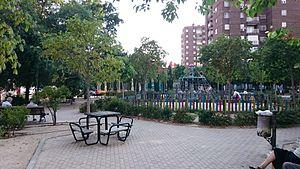
Aluche est un quartier administratif de la ville de Madrid qui appartient au district de Latina. Il tient son nom du ruisseau Luche, dont le cours passait sur son territoire actuel.
Le parc Aluche, officiellement connu jusqu'en 2016 parc Arias Navarro, est situé dans le quartier d'Aluche inclut dans le district de Latina, au sud-ouest de la ville de Madrid, en Espagne. Il est délimité par les calles de Valmojado, Quero, Tembleque, Maqueda et Seseña et coupé en deux par la calle Illescas.